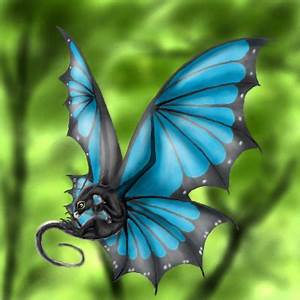
Label: farfalla